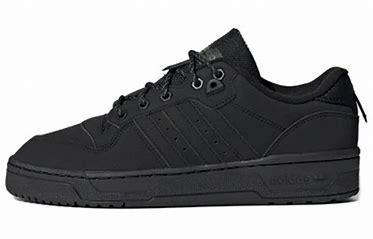
Brand: adidas
Model: Rivalry Skate